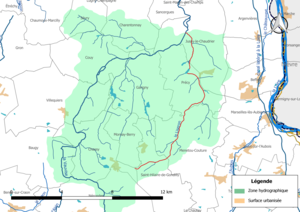
Carte du cours d'eau «
Le Liseron est un cours d'eau français qui coule dans le département du Cher. C'est un affluent de la Vauvise en rive droite et donc un sous-affluent de la Loire.